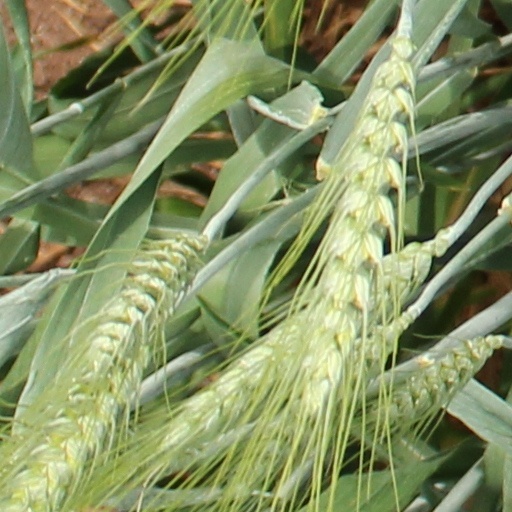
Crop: wheat